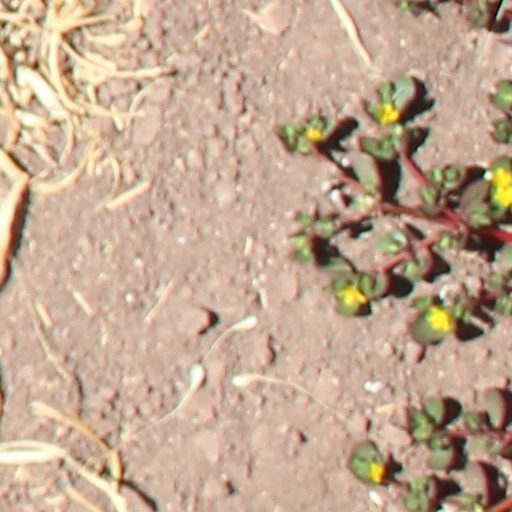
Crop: wheat